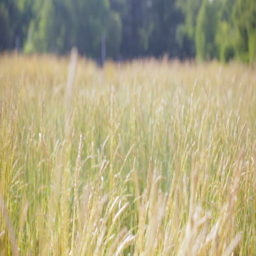
a young man and a girl are hugging in the field